RAMC Memorial, Aldershot

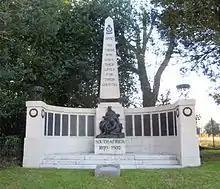
The RAMC Memorial at Aldershot in Hampshire

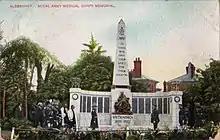
Edward VII (right) dedicating the memorial in 1905

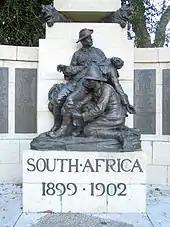
The figural group by Goscombe John on the RAMC Memorial in Aldershot (1905)

The RAMC Memorial at Aldershot in Hampshire is a monument commemorating the men of the Royal Army Medical Corps who lost their lives during the Boer War of 1899 to 1902. It is a Grade II listed structure.